England

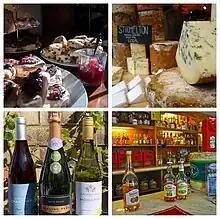
English foods: clockwise from top lefttea cakes, cheeses, wines and cider

England is highly industrialised, but since the 1970s there has been a decline in traditional heavy and manufacturing industries, and an increasing emphasis on a more service industry oriented economy. Tourism has become a significant industry, attracting millions of visitors to England each year. The export part of the economy is dominated by pharmaceuticals, automotives, crude oil and petroleum from the English parts of North Sea oil along with Wytch Farm, aircraft engines and alcoholic beverages. The creative industries accounted for 7 per cent GVA in 2005 and grew at an average of 6 per cent per annum between 1997 and 2005.